24: Legacy

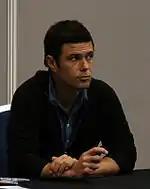
"24"-alum Carlos Bernard reprises his role as Tony Almeida.

In February 2016, several castings were announced. On February 16, 2016, "Deadline" announced that Anna Diop had joined the show as Nicole Carter, Eric's wife. A week later, Teddy Sears was announced to have been cast as Keith Mullins, the head of CTU. Several days later, "TVLine" reported that Jimmy Smits had landed the role as John Donovan, the husband of Rebecca Ingram and a powerful U.S. Senator with higher political aspirations. In March 2016, it was announced that Dan Bucatinsky, Coral Peña and Charlie Hofheimer had been cast for the show. Bucatinsky and Pena were cast as Andy and Gia, two communication analysts at CTU, while Hofheimer was cast as Marcus, Eric's former partner in the Army Ranger unit, now suffering PTSD. A few days later, Ashley Thomas was announced to have been cast as Isaac Carter, Eric's older brother.